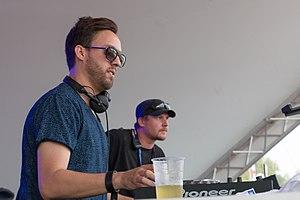
Maceo Plex, de son vrai nom Eric Estornel, est un artiste de musique électronique américain d'origine cubaine né le 7 novembre 1978. Basé à Barcelone, il est aussi connu aussi sous les pseudonymes Maetrik et Mariel Ito.